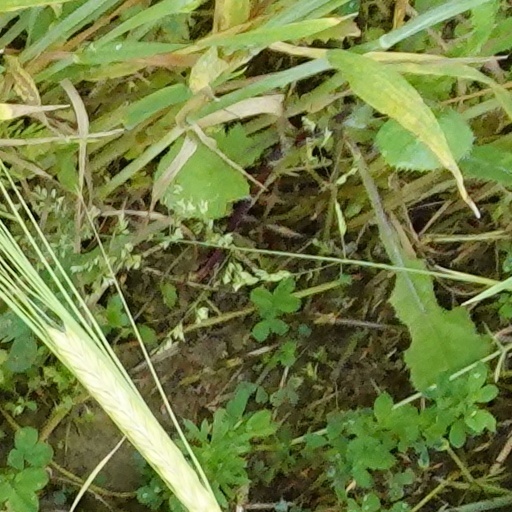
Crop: wheat